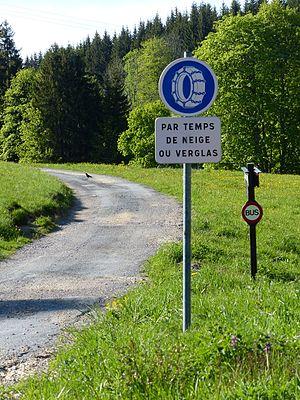
Panneaux de signalisation routière française, B26, M9z Mai 2016
Le panneau de signalisation routière français circulaire à fond bleu, bordé d’un listel blanc et portant en son centre un pictogramme représentant un pneu équipé de chaînes à neige, indique que les véhicules circulant sur la route à l'entrée de laquelle il est placé sont tenus de ne circuler qu'avec des chaînes à neige sur au moins deux roues motrices. Ce panneau est codifié B26.